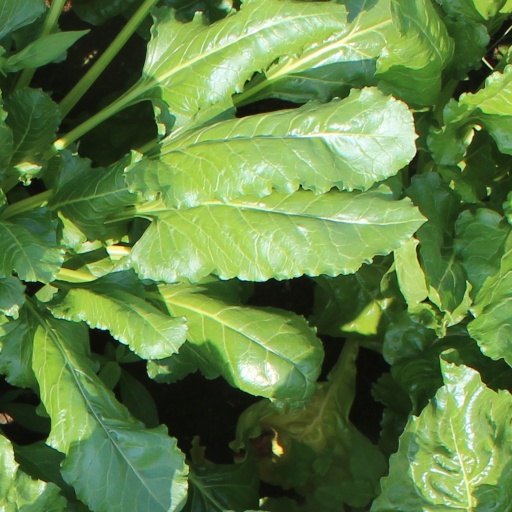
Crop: sugar beet